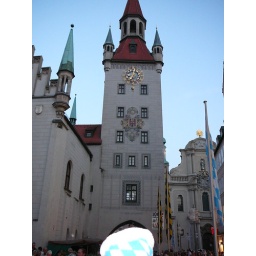
This is another view of the clock tower near the city square.